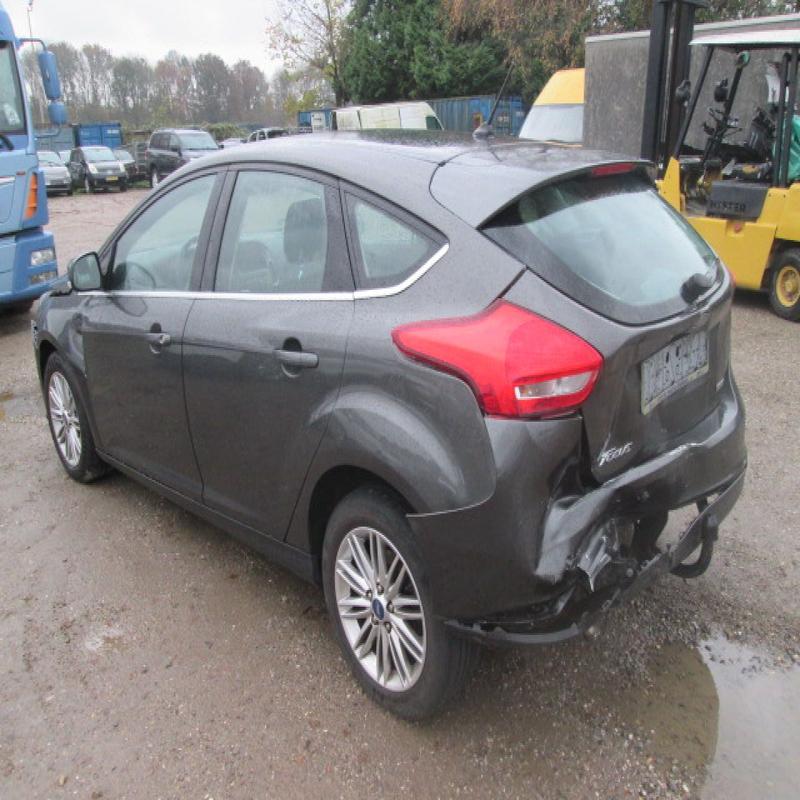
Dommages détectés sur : aile arrière droite, aile arrière gauche, malle, pare-choc arrière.
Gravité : majeur